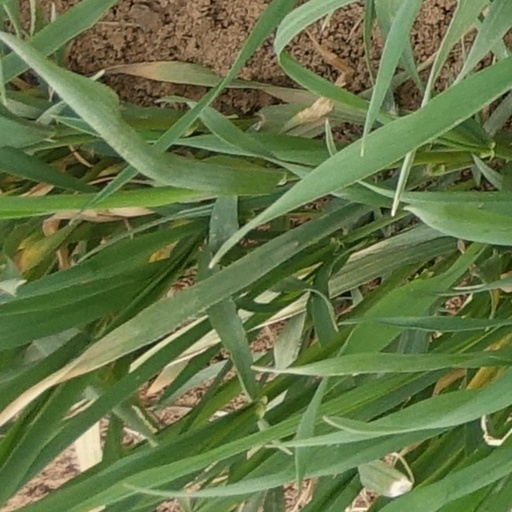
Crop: wheat